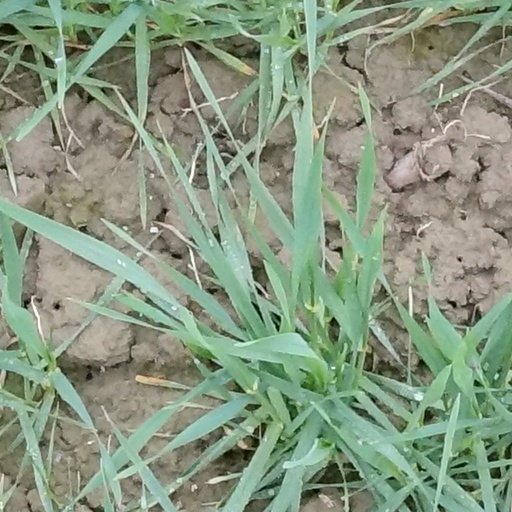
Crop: wheat